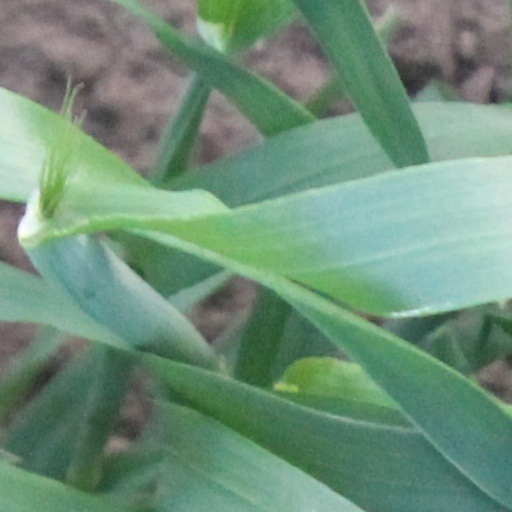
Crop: wheat